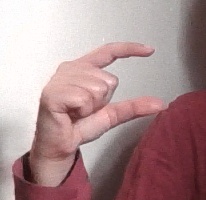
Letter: dal